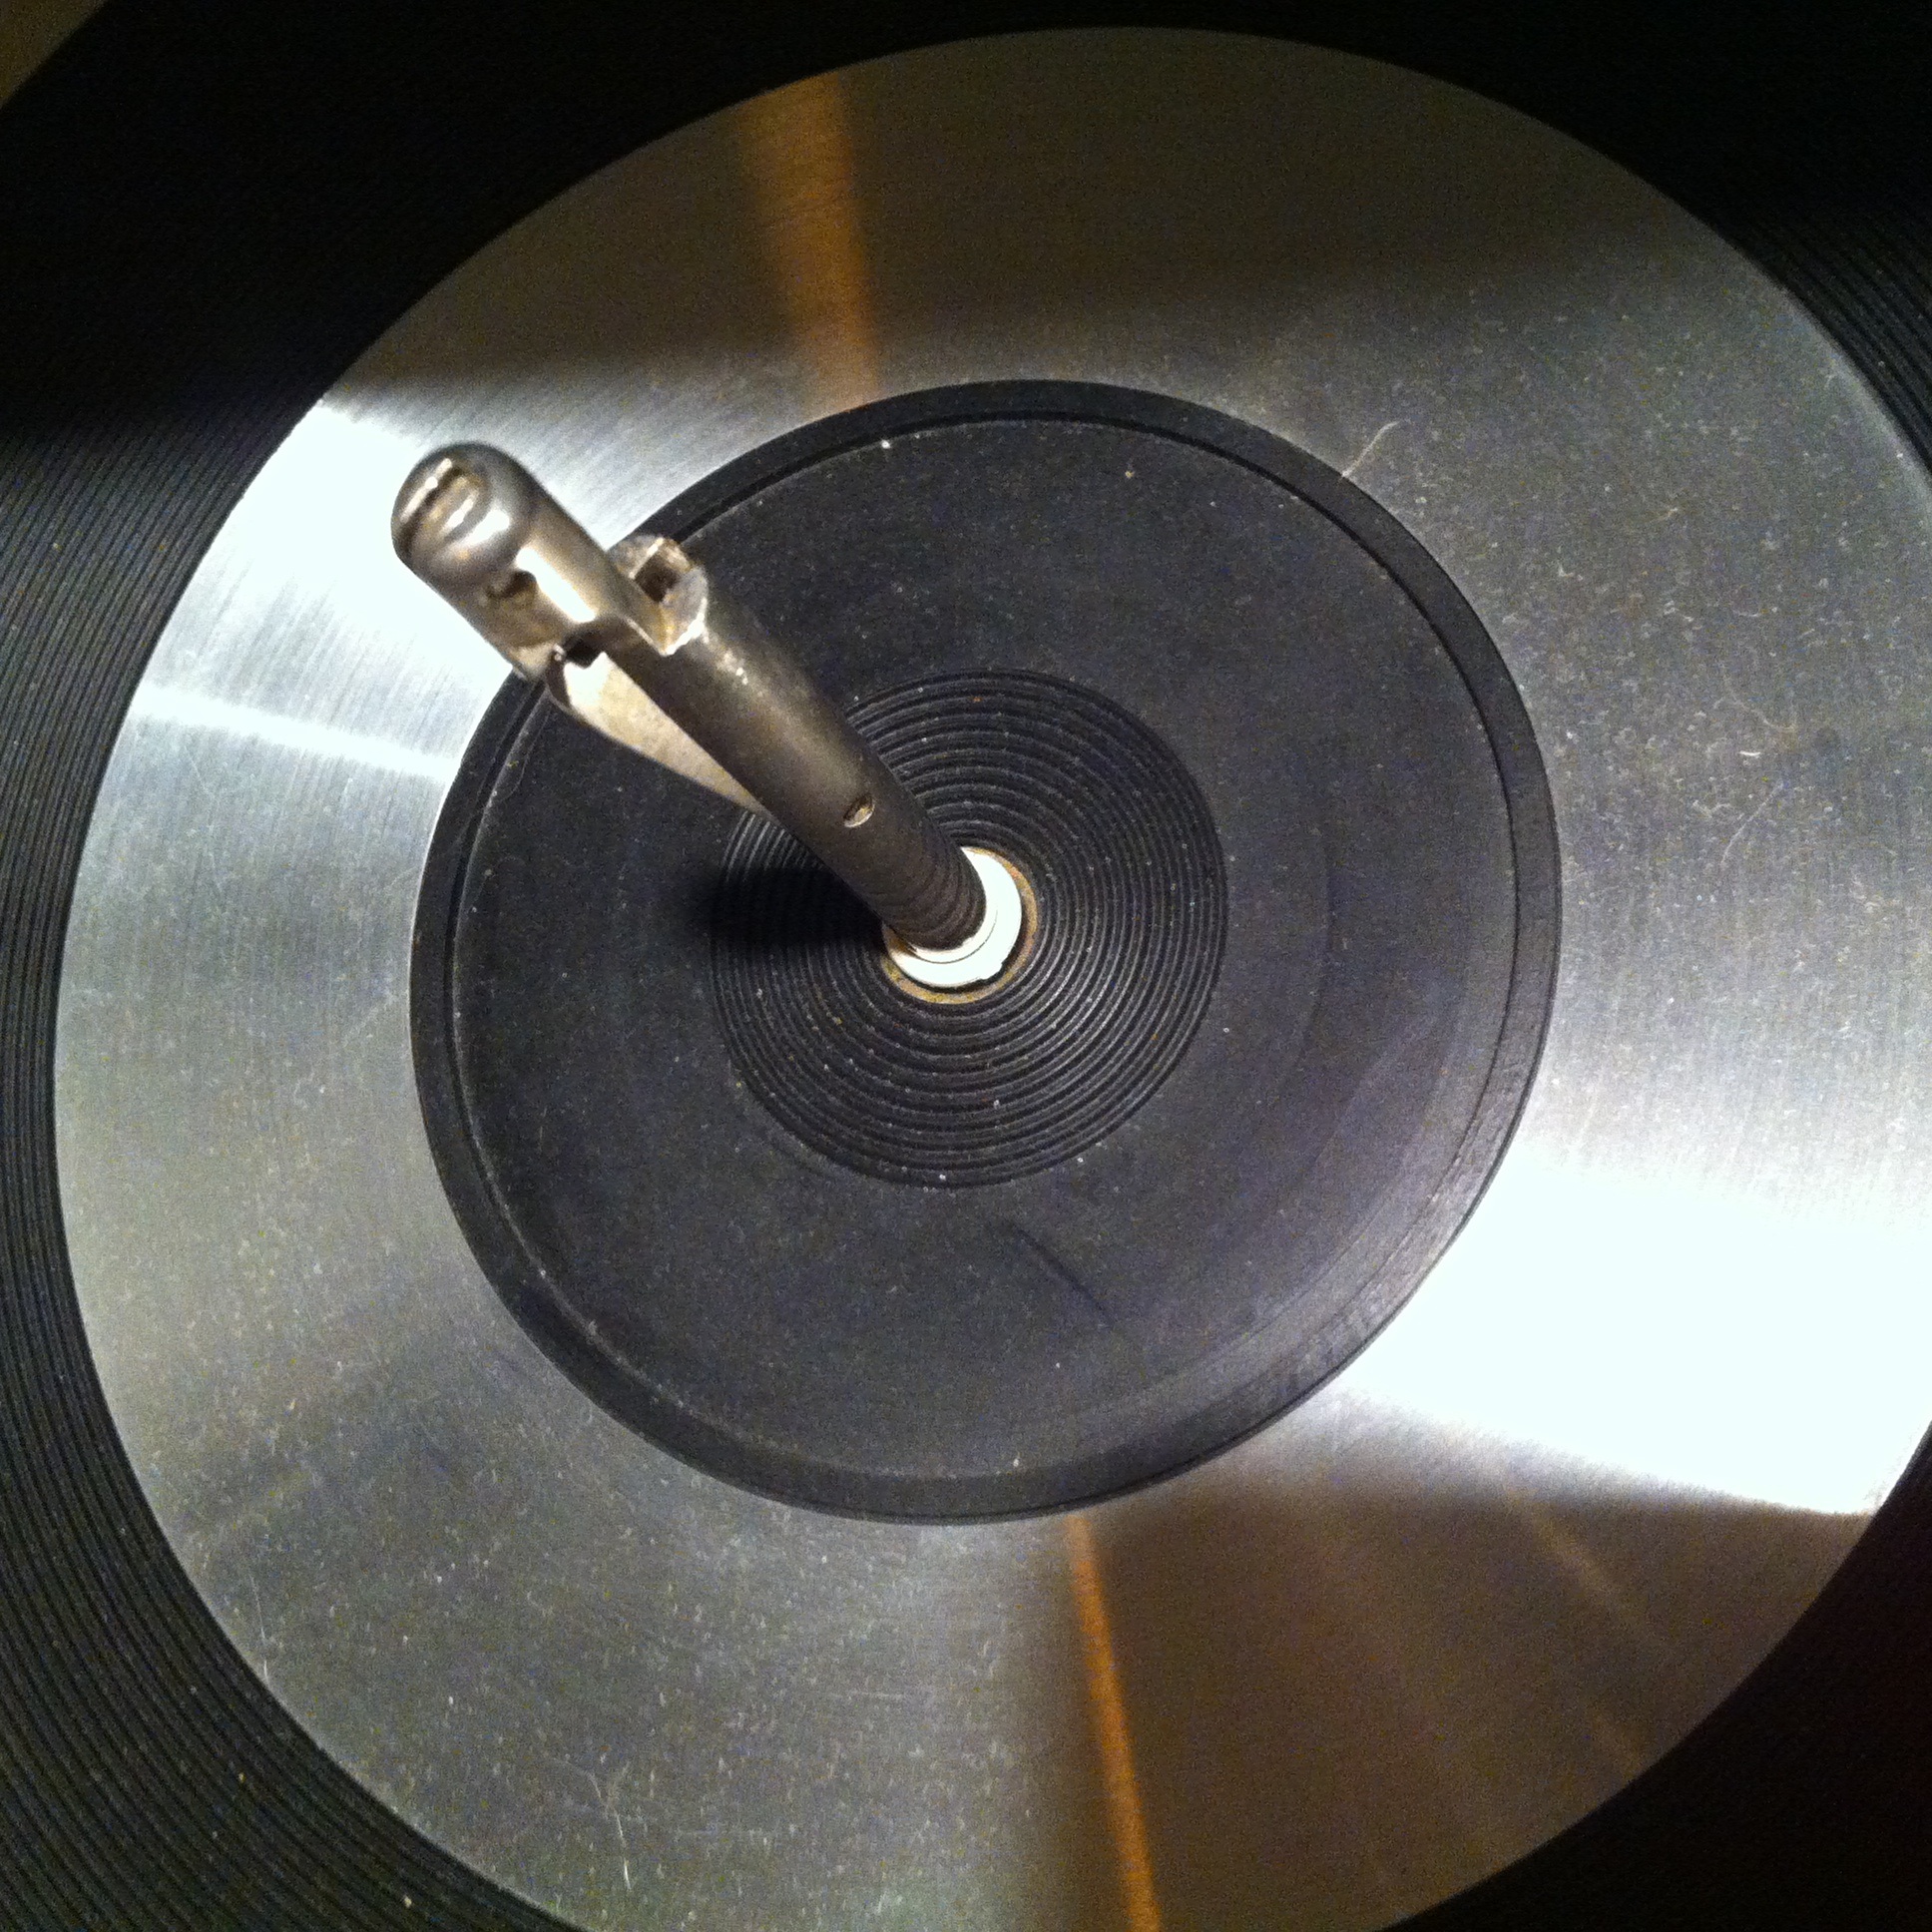
record, music, vinyl, turntable, vintage, wheel, retro, player, record player, circle, musical instrument, audio, sound, lp, cymbal, gramophone record, compact disc